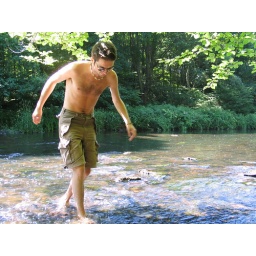
Continuing the water theme... mucking about in the river at Chopwell Woods near Newcastle.